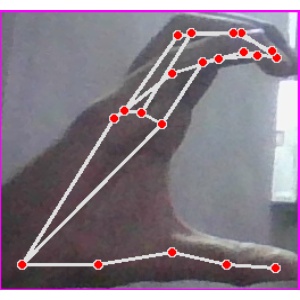
अक्षर: ऋ